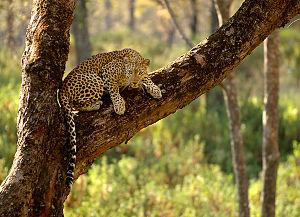
Le Léopard indien est une sous-espèce du Léopard dont l'aire de répartition couvre l'Inde, le Népal et le Bangladesh. On le différencie du Léopard d'Afrique par la couleur de son pelage et sa taille plus modeste. Les individus mélaniques sont notamment plus nombreux. Ses proies sont principalement des chitals dans la péninsule indienne et de muntjacs au Népal. Le Léopard indien cohabite avec le Tigre, mais lorsque celui-ci est présent les léopards sont moins nombreux et de plus petite taille, en effet les léopards se rabattent alors sur du plus petit gibier pour ne pas entrer en compétition avec le plus gros félin. Sa population, d'environ 14 000 individus, est en augmentation.